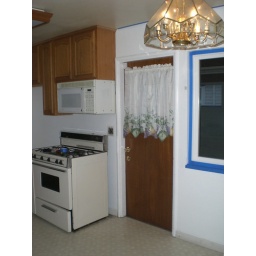
the kitchen window to the right will be closed up and a wine cabinet put in its place.